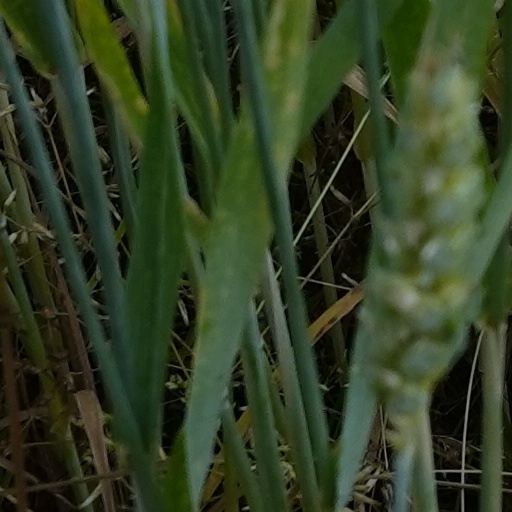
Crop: wheat